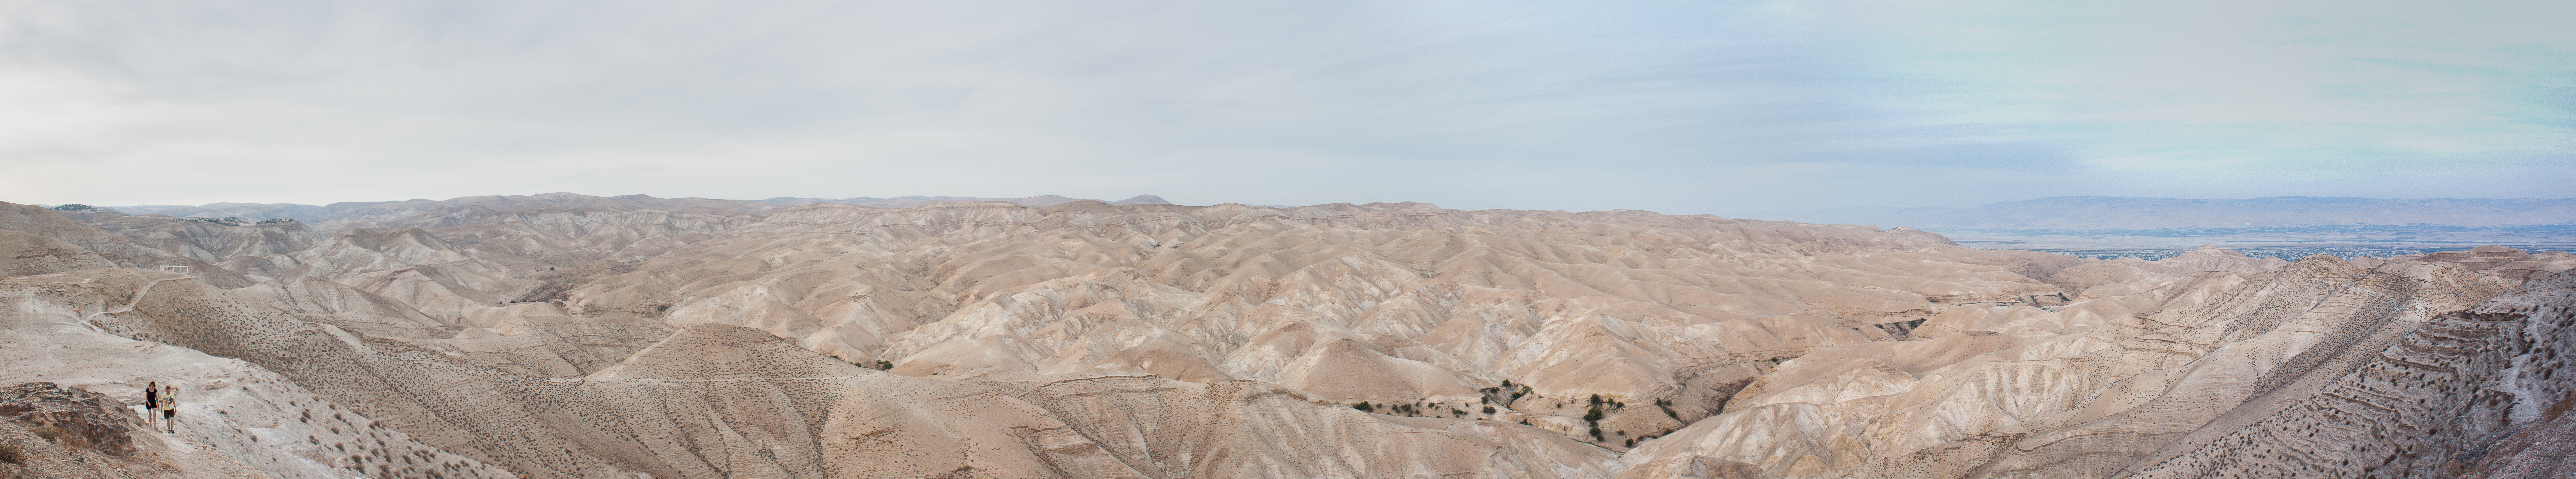
israel, jericho, desert, hills, panorama, badlands, ecosystem, sky, wilderness, ridge, formation, geological phenomenon, mountain, terrain, escarpment, geology, ecoregion, wadi, mountain range, plateau, national park, grass family, fell, rock, cliff, canyon, horizon, prairie, summit, quarry, hill, landscape, depression, glacial landform, outcrop